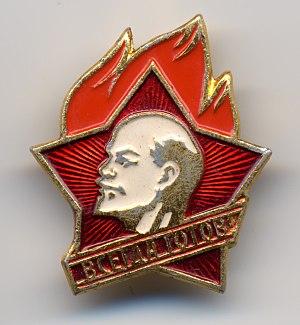
Le tourisme en Russie est en forte croissance depuis les années soviétiques, d'abord grâce au tourisme intérieur puis également grâce au tourisme international. Un héritage culturel riche et une grande variété de paysages font du pays l'une des destinations touristiques les plus populaires du monde. Le pays compte 23 sites inscrits au patrimoine mondial de l'UNESCO, avec bien plus sur la liste indicative de l'UNESCO.